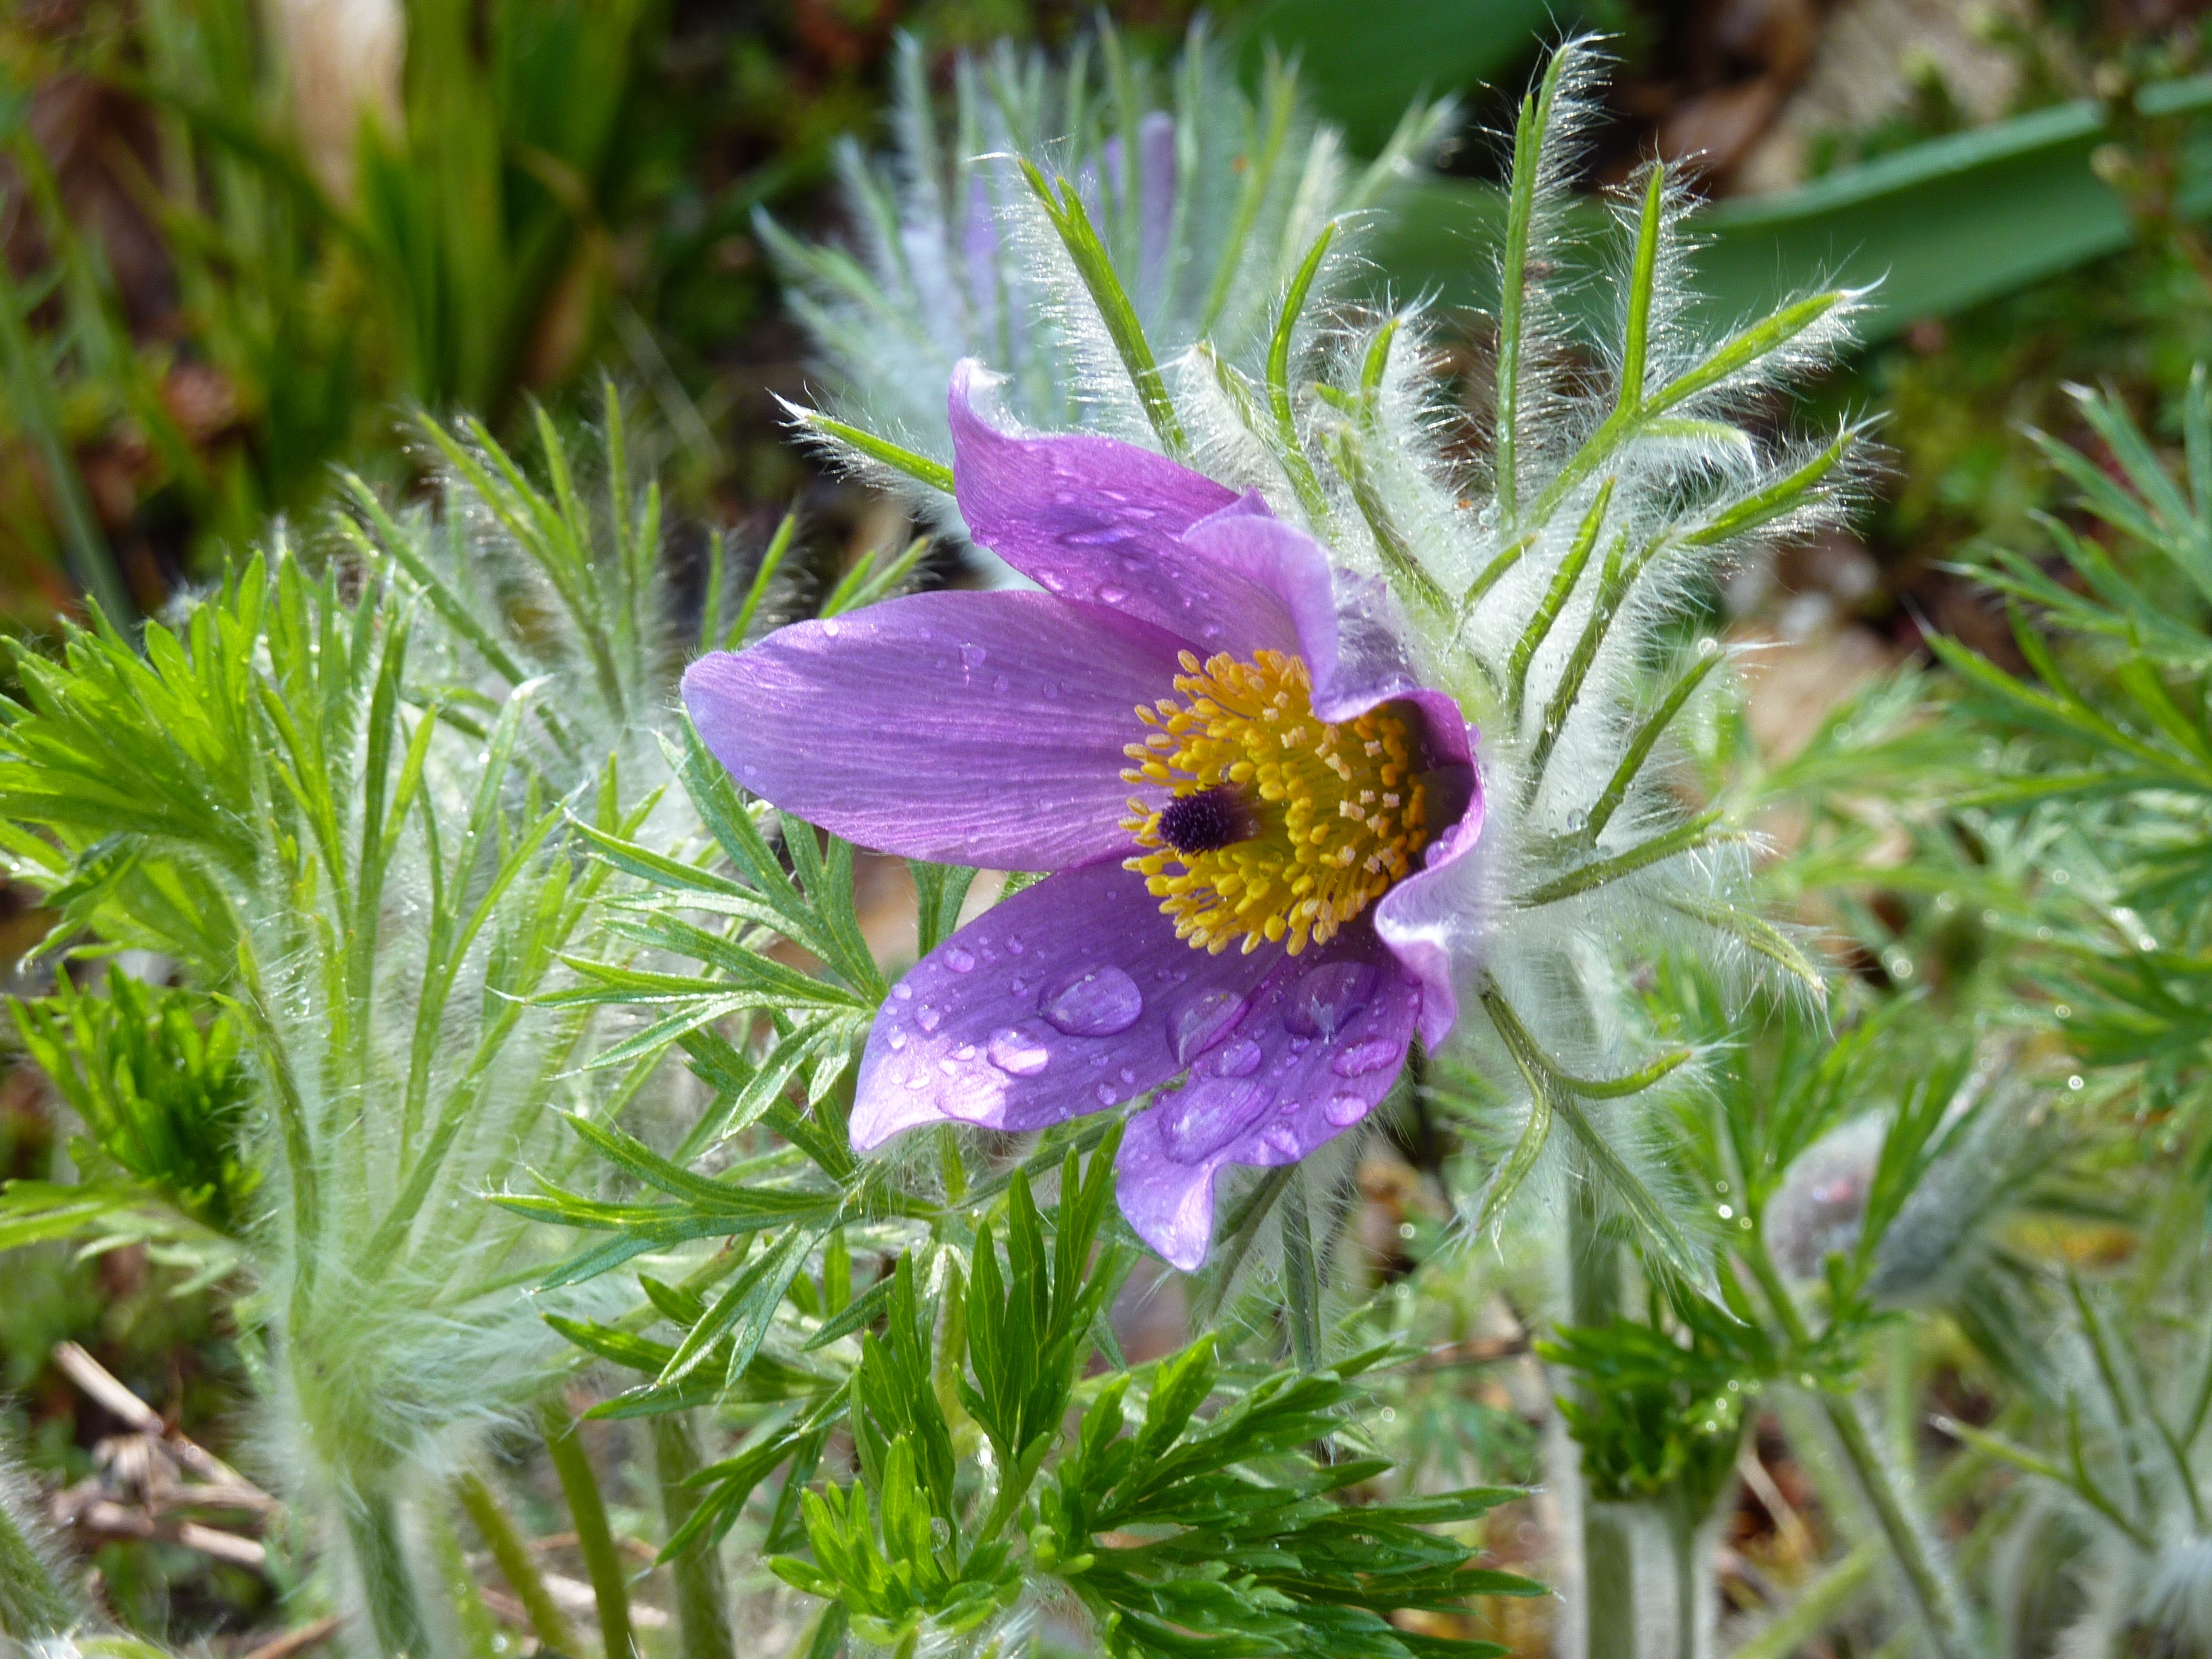
blossom, plant, meadow, flower, bloom, spring, botany, blue, flora, wildflower, macro photography, pasqueflower, pasque flower, flowering plant, daisy family, land plant